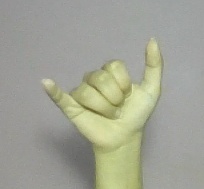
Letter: ya